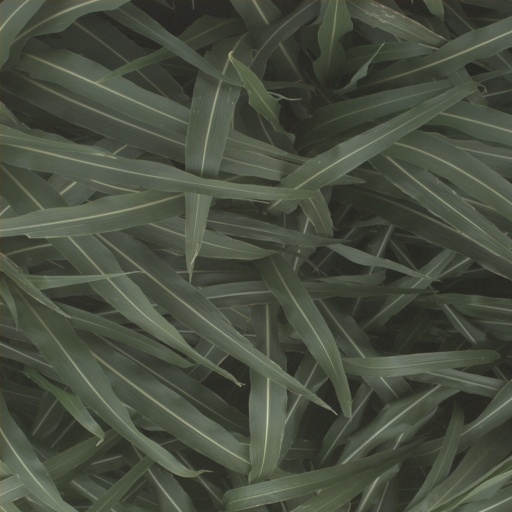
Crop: sorghum